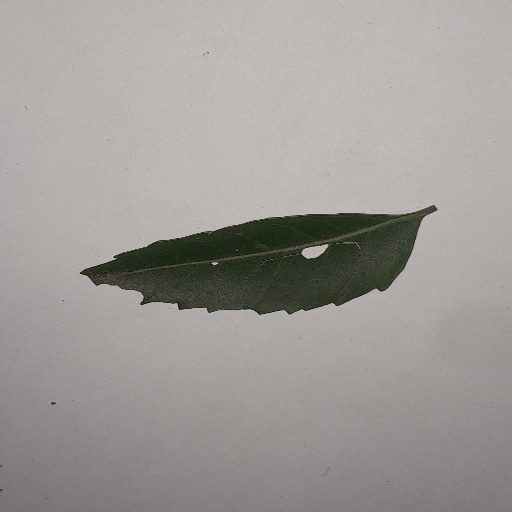
Species: Neem
Leaf condition: Shot Hole Leaf